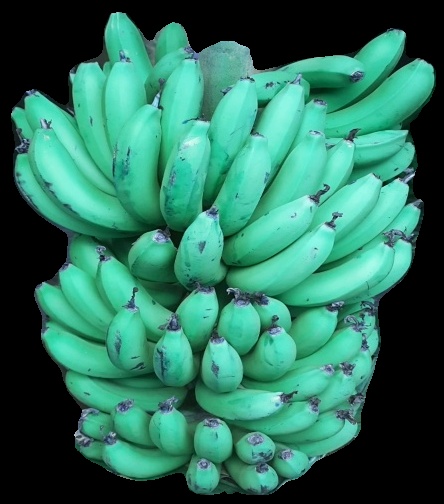
Variety: pachbale
Grade: grade1